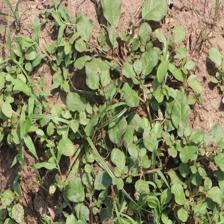
Label: BroadLeafWeed